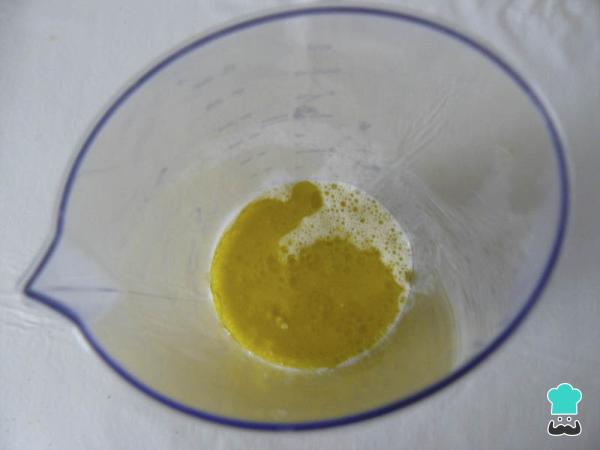
En primer lugar haremos la salsa rosa emulsionándo el aceite sobre la leche, como si se tratara de la receta de lactonesa.Para conseguirlo, primero echamos la leche, le damos un pequeño batido inicial muy breve y a continuación, con el brazo de la batidora en el fondo, vamos añadiendo por la pared del vaso el aceite. Recuerda ir subiendo el brazo de la batidora según van uniéndose los ingredientes.